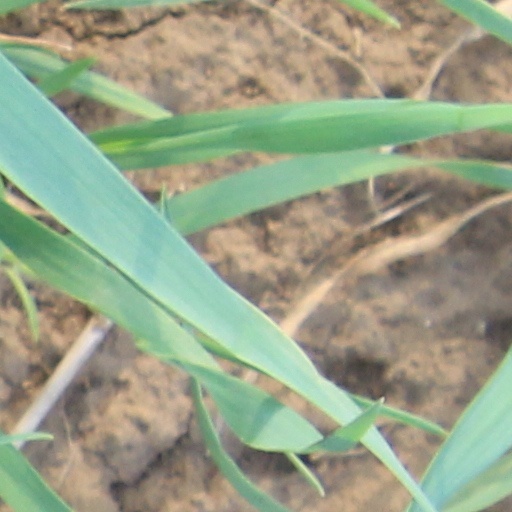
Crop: wheat